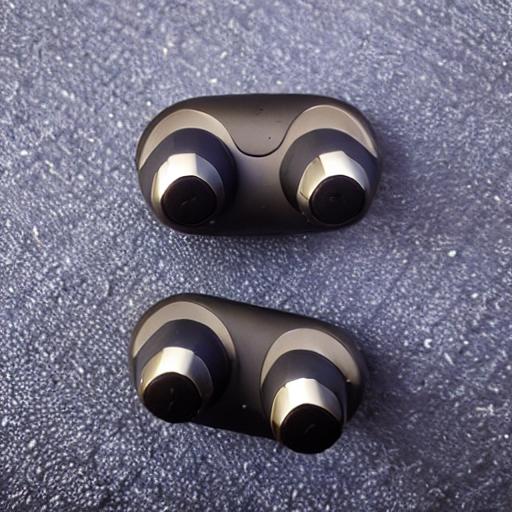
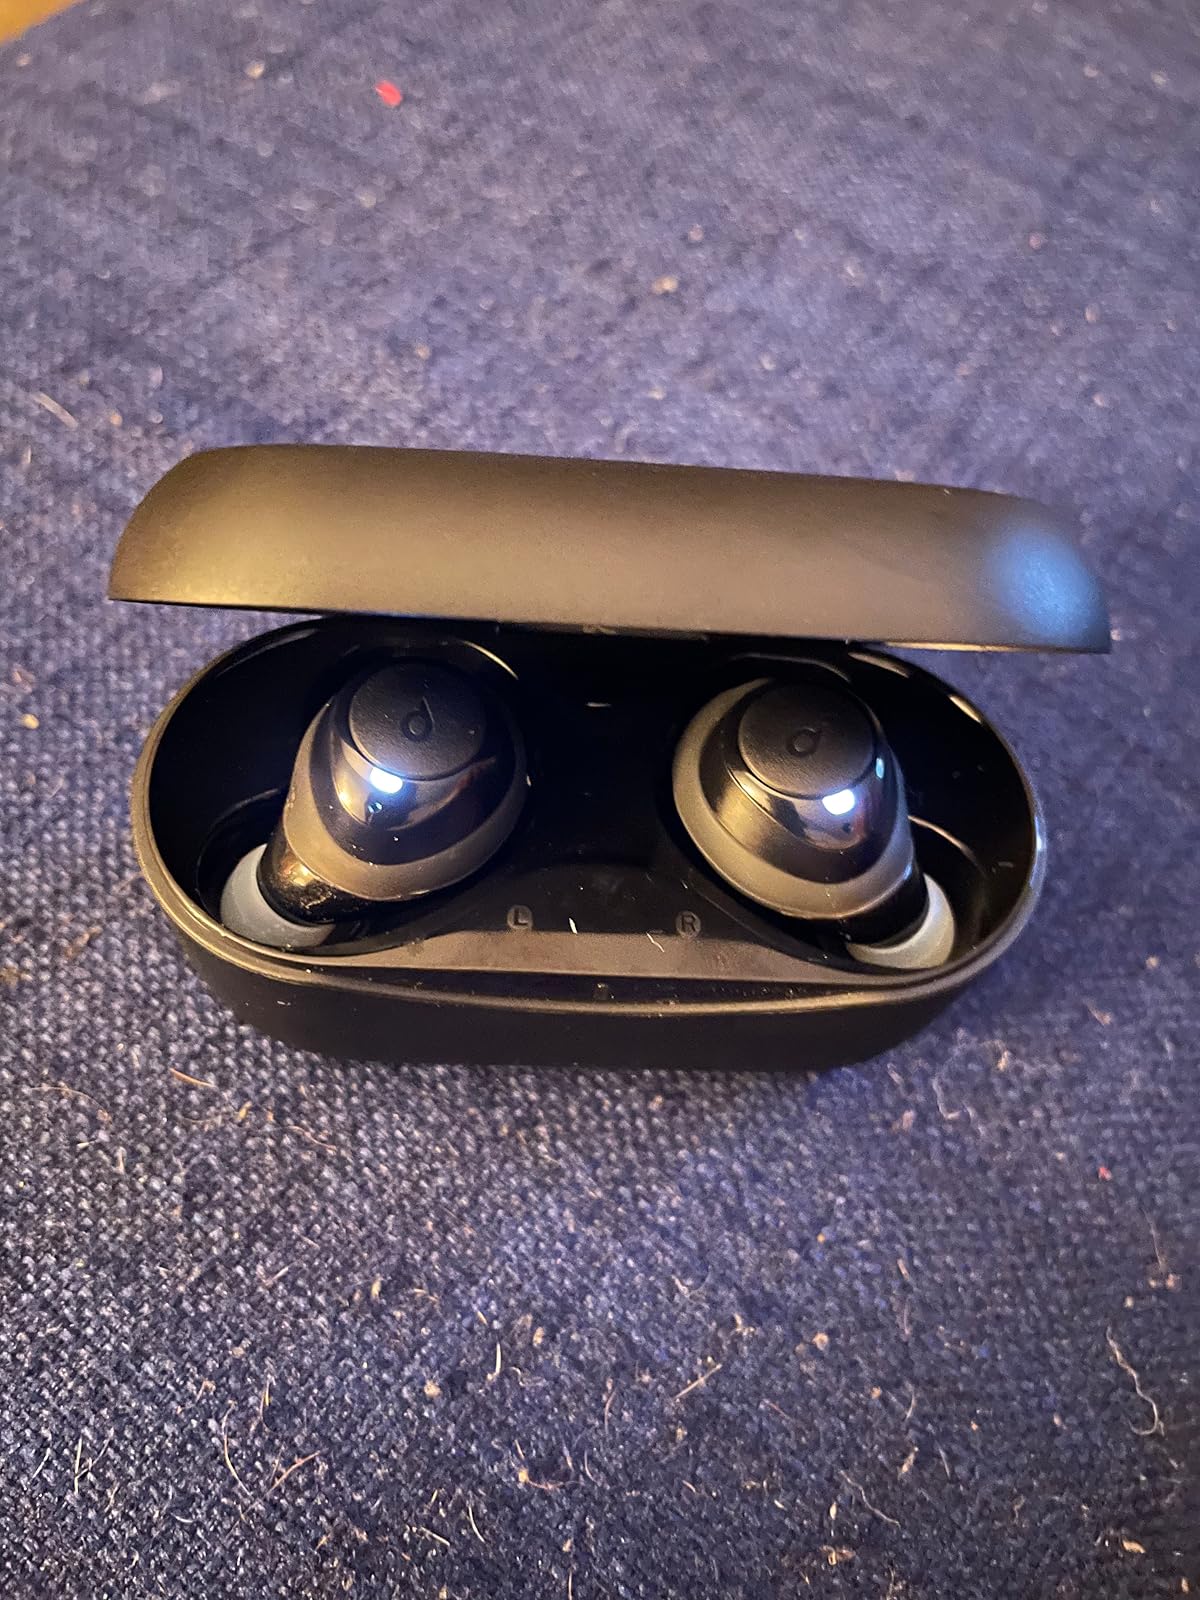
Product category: earbuds
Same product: no